1916 Virgin Islands hurricane

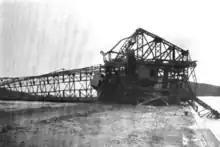
A downed coal crane

Electric wires were blown down and warehouses were unroofed across Saint Thomas. The iron sheet roofs of homes were pried off by the wind. Many trees were uprooted or debarked. In the market square, trees laid mangled with communication and electric wires, littering public thoroughfares alongside amalgamations of wind-torn gutters and rooftop tiling. At the supply station of the West India and Panama Telegraph Company, ancillary buildings and storehouses were destroyed. Nearby, a coconut plantation was rendered infertile due to damage sustained to the tops of trees. As more sturdier structures, places of worship fared comparably well but were nevertheless subject to the violence of the winds; rectories were seriously damaged and a chapel was destroyed. Some people sought shelter in parsonages. In addition to the winds and surge, the hurricane also produced heavy rainfall; at Charlotte Amalie, the storm's rainfall total in 24 hours was a 1-in-20 year event. Merchant stocks were tarnished by the rainfall. Four deaths—all drownings—were documented at Saint Thomas; these occurred at the harbor in addition to several injuries.